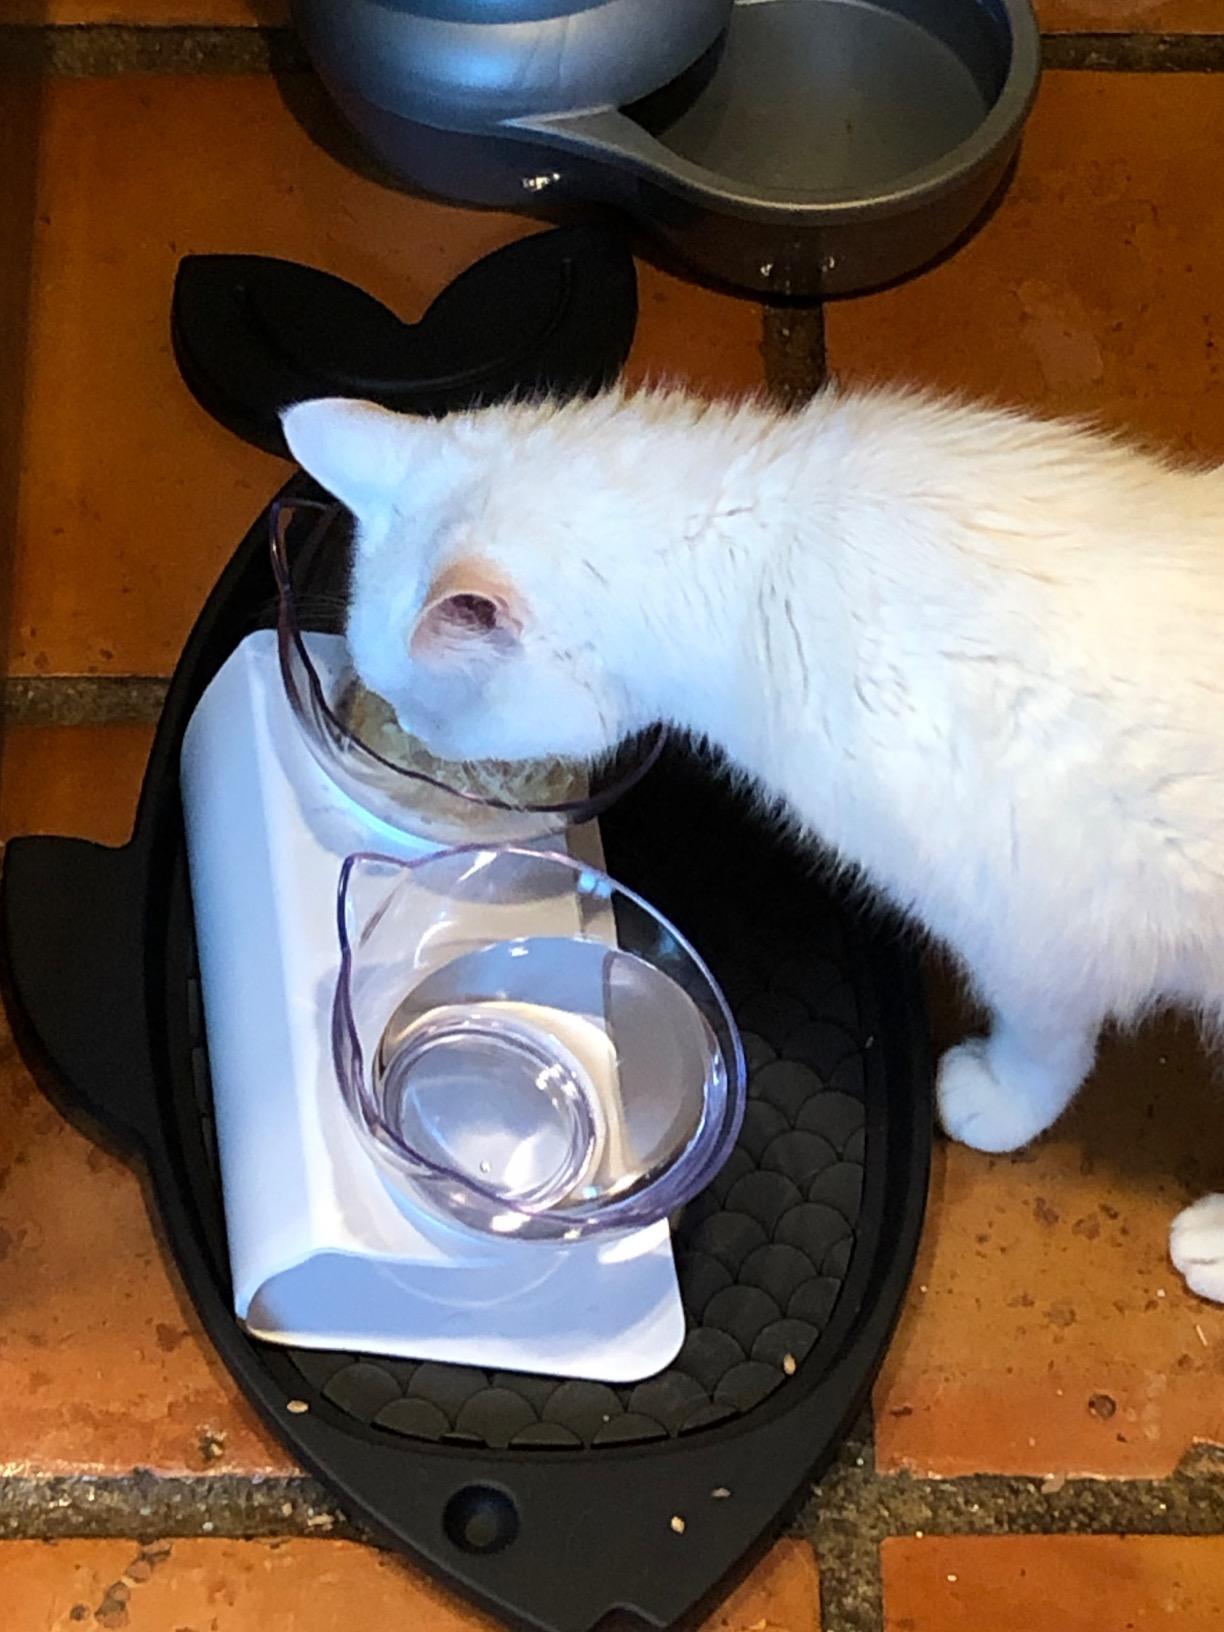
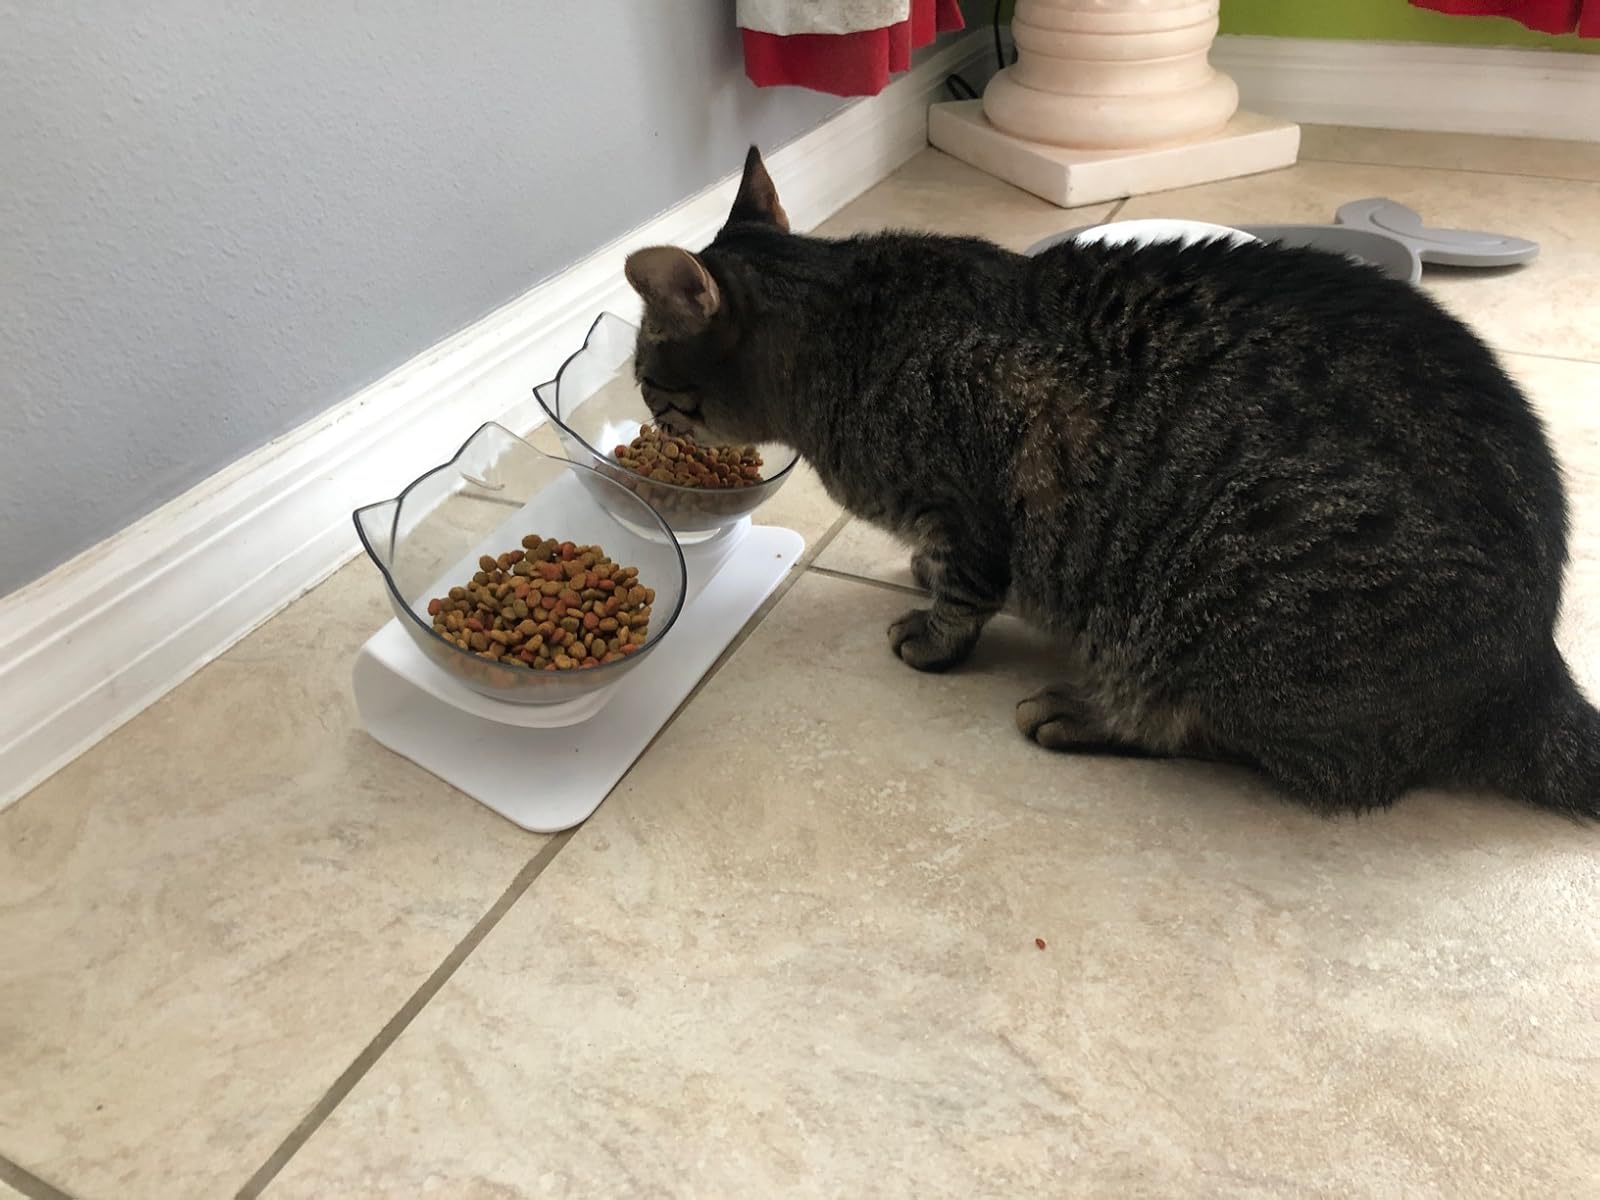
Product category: items_bowl
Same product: yes